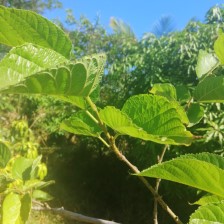
Variety: TaiwanStraberry